Walter Heitz

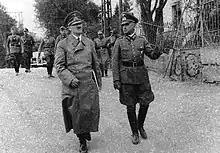
Hitler touring the WWI battlefields of Arras with Heitz, a fellow veteran, May 1940

Selected for the reduced "Reichswehr", he served on the staff of the Artillery School at Jueterbog (1919–1922) and in the Artillery Inspectorate in the Defense Ministry (1922–1927). He then commanded the 4th (Saxon) Artillery Regiment at Dresden (1927–1929), the Troop Maneuver Area at Jueterbog (1929–1930), and the Artillery School itself (1930–1931). Heitz eventually became the commander of Fortress Koenigsberg in late 1931 and achieved the rank of Colonel.